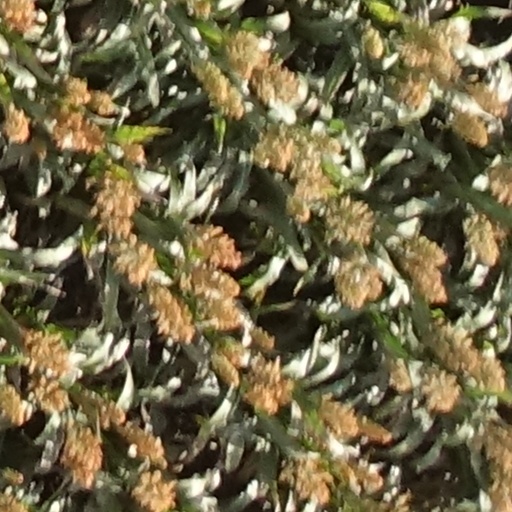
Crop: sorghum